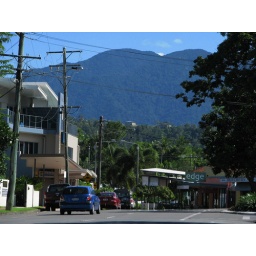
Numerous street views around Cairns are backed by rainforest-clad steep hills or mountains like this.